Edward White (printer)

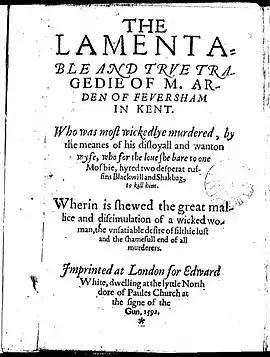
Title page of the first quarto (1592) of Arden of Faversham, printed for Edward White

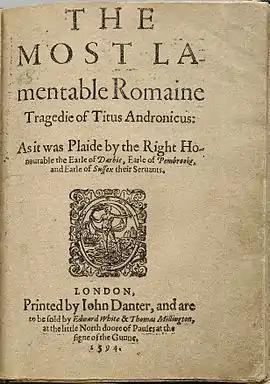
Title page of the first quarto of "Titus Andronicus", to be sold by Edward White at the Sign of the Gun

White married Sara Lodge (baptized 1549), daughter of Sir Thomas Lodge, Lord Mayor of London, by whom he had at least one son, also named Edward White.